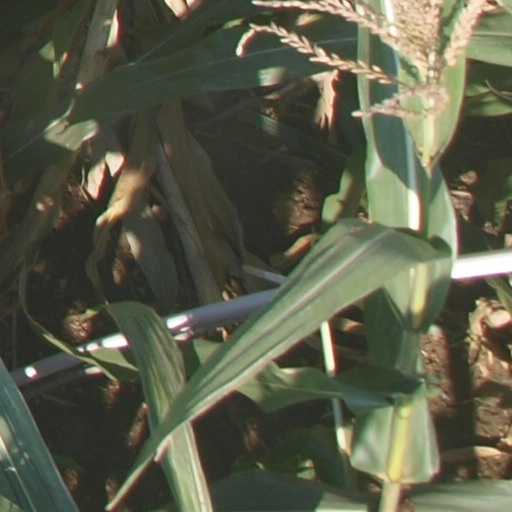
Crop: maize; corn